Peking University

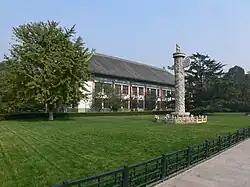
One of the administrative buildings with the "huabiao"

The university campus is on the former site of Qing dynasty imperial gardens and it retains traditional Chinese-style landscaping, including traditional houses, gardens, pagodas, and notable historical buildings and structures. American architect and art historian Talbot Hamlin designed some of the university's buildings constructed during the 1919 to 1922 period. There are several gates that lead into campus — East, West and South gates, with the West Gate being the most well known for the painted murals on its ceiling. Weiming Lake is in the north of the campus and is surrounded by walking paths and small gardens. The university hosts many museums, such as the Museum of University History and the Arthur M. Sackler Museum of Art and Archaeology. Notable items in these museums include funerary objects that were excavated in Beijing and date back thousands of years from the graves of royals of the Warring States period. There are ritual pottery vessels as well as elaborate pieces of jewelry on display. There are also human bones set up in the traditional burial style of that period.